Polka Party!

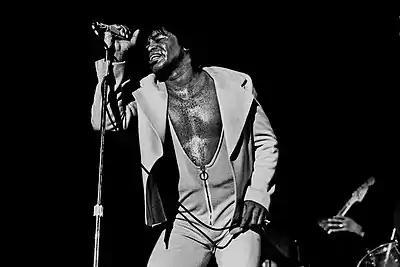

On August 4, Yankovic began recording parodies starting with "Living with a Hernia". The song, a spoof of "Living in America" by James Brown—which was also the theme to the 1985 film "Rocky IV"—is about hernias. When it came time to pick a song to parody as the lead single for "Polka Party!" Scotti Brothers Records "had some very strong ideas" and wished to have Yankovic parody a musician who was signed on the same label. After "Living in America" became a hit, the record label insisted that Yankovic parody the song, to which Yankovic obliged. In order to accurately write the song, Yankovic researched the various types of hernias. Yankovic noted that "it was a real thrill to do James Brown. I'm a total non-dancer, never went to any dances in high school, but if I analytically dissect a dance routine I can figure it out." A choreographer named Chester Whitmore was hired to accurately create the dance scenes featured in the video, which was shot on the concert set actually used in the movie "Rocky IV". The second parody recorded was "Addicted to Spuds", a pastiche of "Addicted to Love" by Robert Palmer, about a man's obsession for potatoes and potato-based dishes. A music video for the song was never made because there was a strict budget for videos for the album, and Yankovic felt that the video would be "one joke" and not really worth its own video. A parody of Palmer's video, however, was later inserted into Al's "UHF" video.